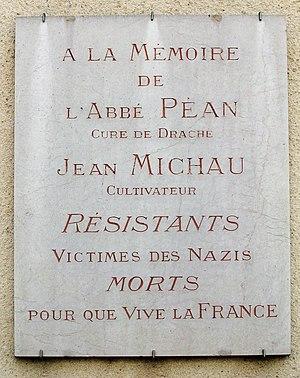
Plaque à la mémoire de l'abbé Péan et de Jean Michau résistants à Draché (France), apposée sur la façade de la mairie
L'Abbé Henri Péan, né le 26 août 1901 à Saint-Léonard-en-Beauce et mort le 28 février 1944 à Tours, est un prêtre du diocèse de Tours, curé de Draché et de La Celle-Saint-Avant et un résistant.
Draché est une commune française du département d'Indre-et-Loire, en région Centre-Val de Loire.